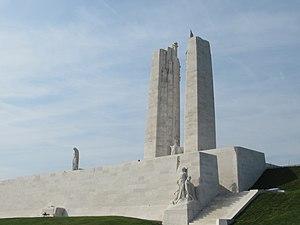
La liste des mémoriaux et cimetières militaires du Pas-de-Calais répertorie les cimetières militaires, les mémoriaux ainsi que les stèles, plaques commémoratives et autres monuments, situés dans le département du Pas-de-Calais, qui honorent la mémoire des morts aux combats, des victimes de bombardements ou d’exactions de l'ennemi ainsi que celle de personnels de santé, de chefs militaires ou politiques pendant :